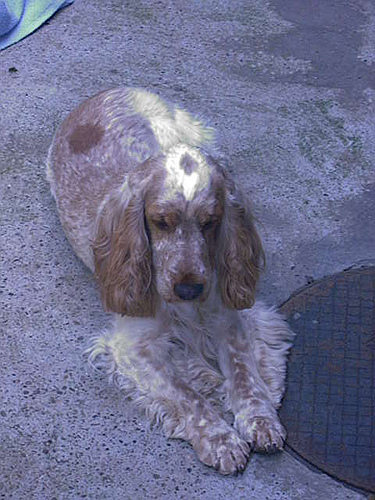
Breed: english cocker spaniel